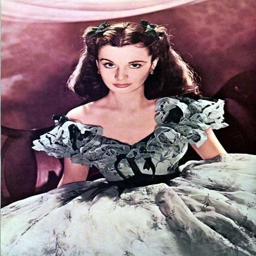
dress up like film character in this dress with film character at my side .